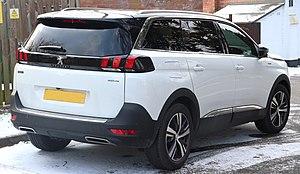
La Peugeot 5008 II est un SUV du constructeur automobile français Peugeot dévoilé à la presse le 7 septembre 2016, avant une présentation au public au Mondial de l'automobile de Paris 2016. Il s'agit pour l'essentiel d'une version 7 places de la 3008 II, commercialisée depuis le printemps 2017.